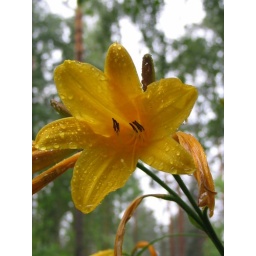
A yellow flower in the rain